Philharmonic Hall, London

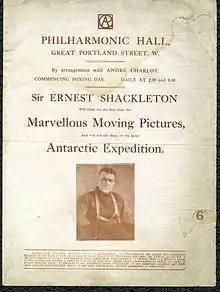
Programme for the film of Shackleton's Antarctic expedition

The Hall presented a variety of material, including concerts and film, but developed a specialism in travel films from remote regions. Often, these were accompanied by a commentary or lecture from someone connected with the film.